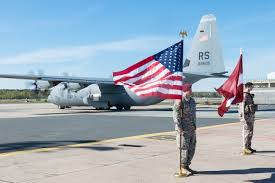
Label: Rs-24